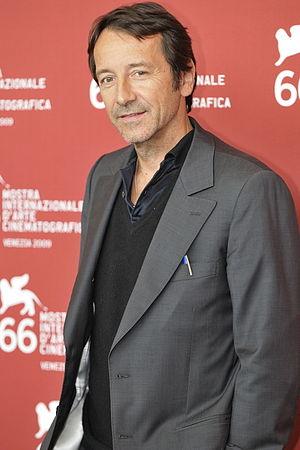
66ème Festival du Cinéma de Venise (Mostra), 4ème jour (05/09/2009). Photocall avec Jean-Hugues Anglade pour le film
Jean-Hugues Anglade, né le 29 juillet 1955 à Thouars dans les Deux-Sèvres, est un acteur français. Il a également écrit et réalisé un long métrage, Tonka. Il a reçu le César du meilleur acteur dans un second rôle pour La Reine Margot.